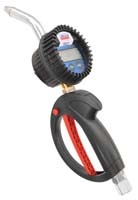
Lincoln Electronic Meter Rigid Assembly - 981
Electronic lube meters Electronic lube meter features: Dispense motor oil, ATF, and gear lube One model can dispense pints, quarts, liters or gallons Automatic non-drip nozzle Narrow nozzle fits into small .I.D. ATF fill tubes Easy to read digital display for accurate bulk dispensing .01 increment readout for precise measurement Includes inline swivel, rigid extension, automatic non-drip nozzle and inline containment filter Dispense meters - digital Compatible fluids: petroleum, synthetic-based oils and antifreeze Graduation on all models: pints, quarts, liters, gallons Model Inlet Outlet Extension model Type Tip Maximum pressure Free Delivery in. NPT(f) in. NPT(f) psi gal./min liter/min. 981 1/2 1/2 282842 Rigid, 30° Auto 1500 10 37.85
Brand: Lincoln
Category: Hardware > Tools > Measuring Tools & Sensors > Anemometers > Cup Anemometers